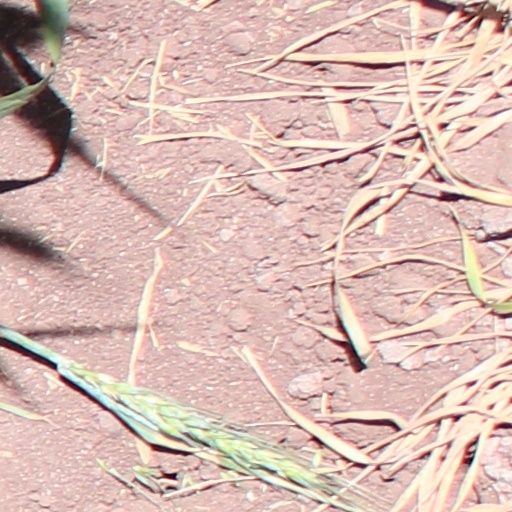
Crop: wheat